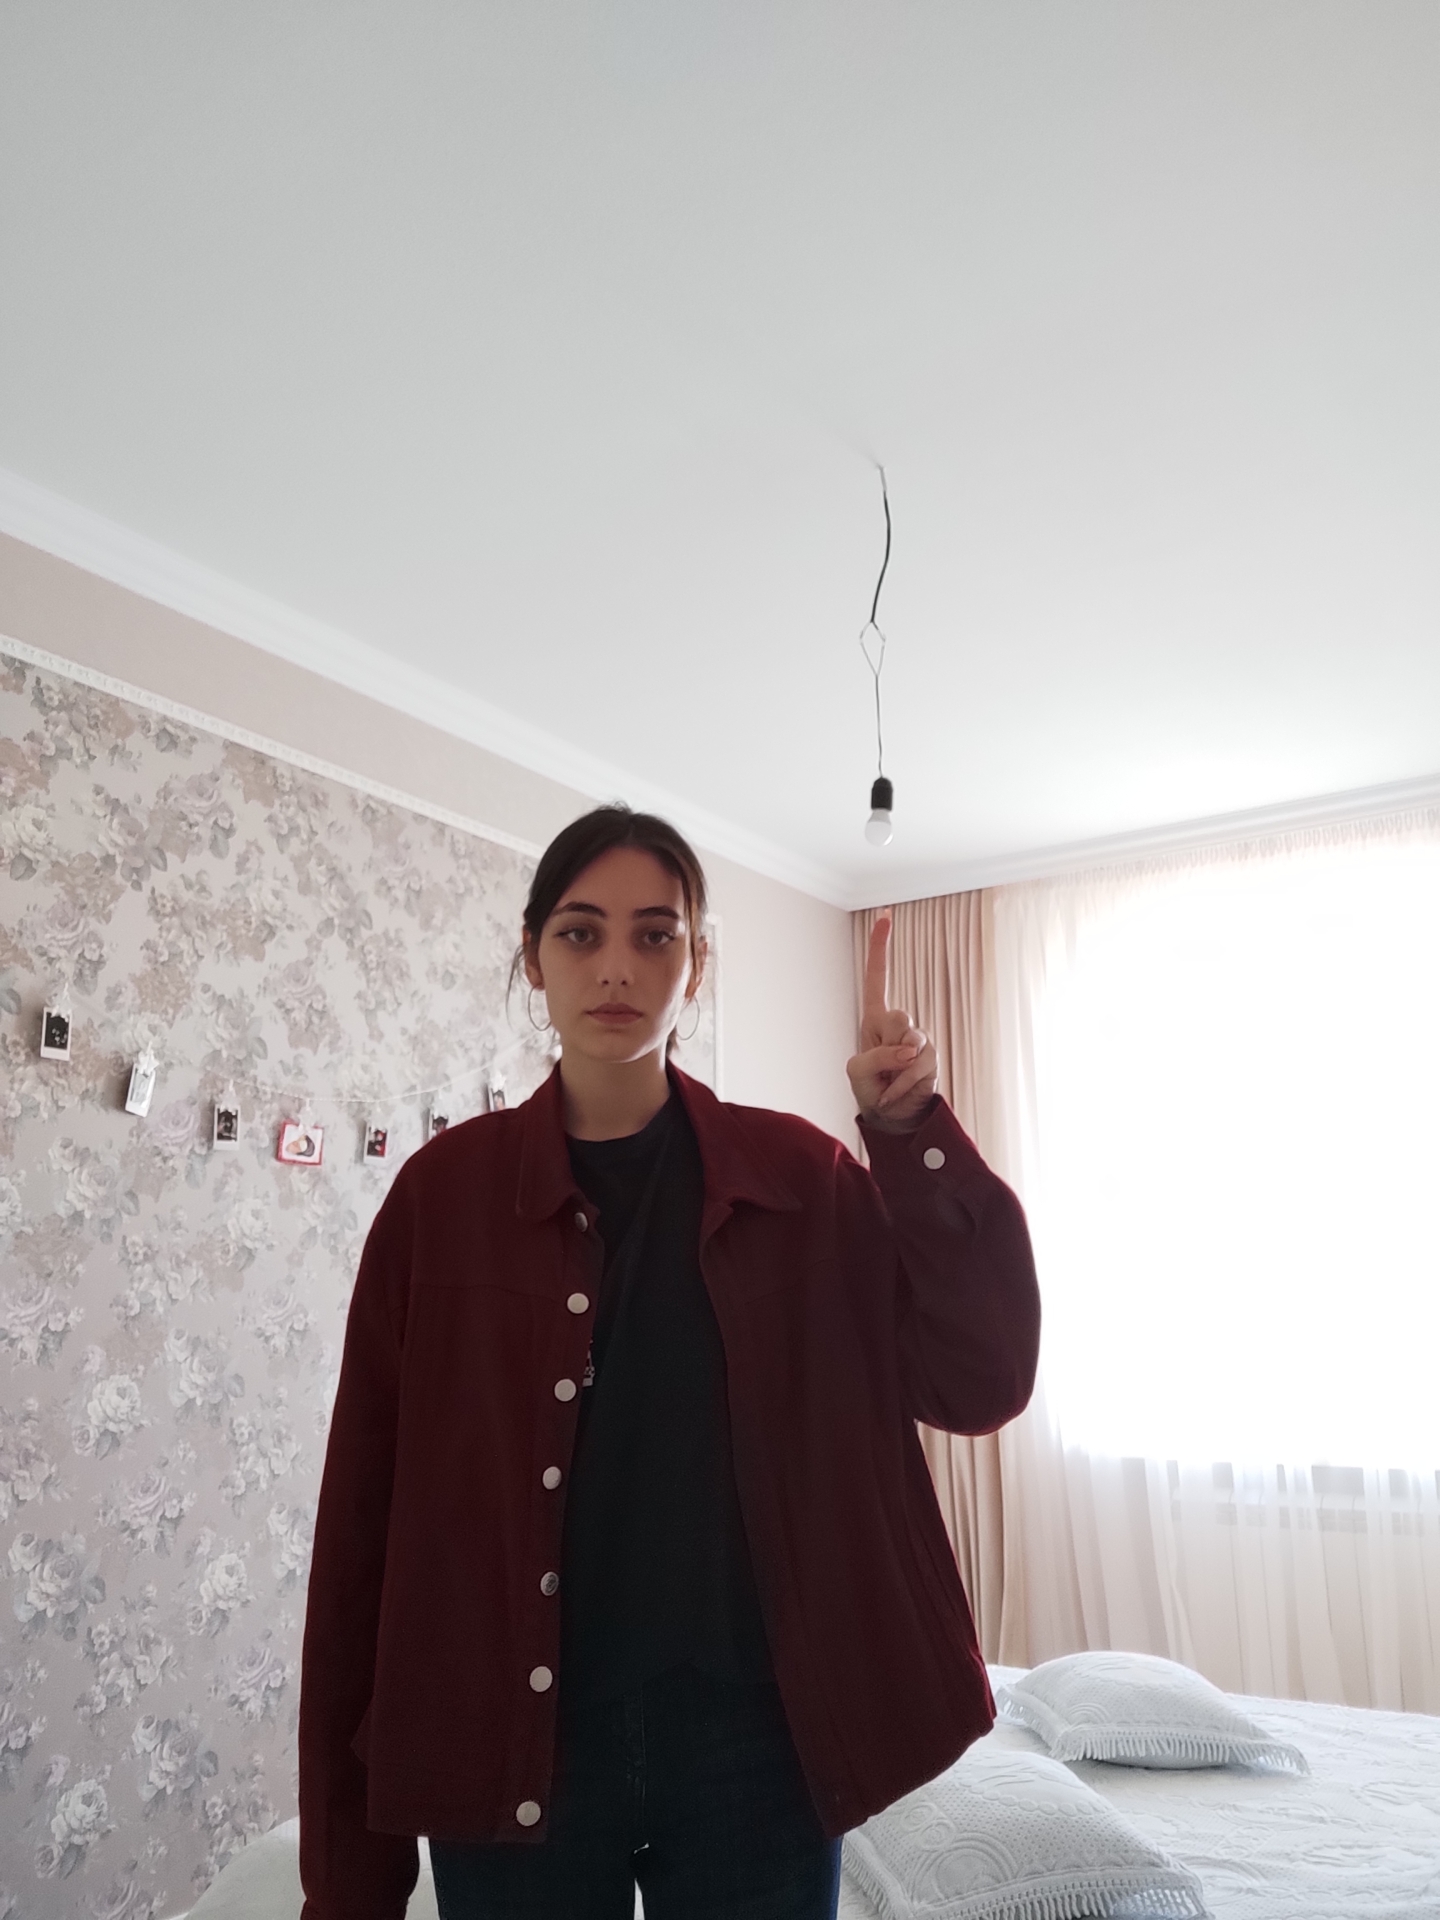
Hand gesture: one